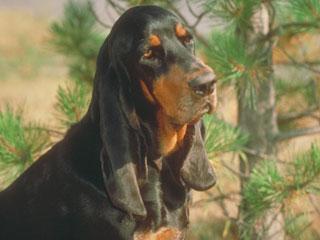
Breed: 225-n000062-black_and_tan_coonhound